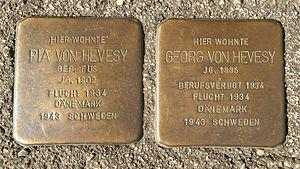
George de Hevesy, ou George von Hevesy est un chimiste hongrois, lauréat du prix Nobel de chimie en 1943. Il vit la plupart de sa vie en Suède, mais également en Autriche, au Danemark et en Allemagne. Il est célèbre pour le développement de l'utilisation des isotopes radioactifs comme traceurs isotopiques pour les études chimiques et biologiques. Il a également découvert l'élément chimique 72, le hafnium.